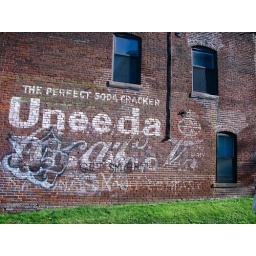
an old sign on the side of a building in north hamption, ma.